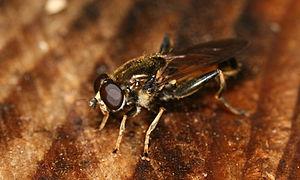
Le syrphide Xylota segnis sur du bois.